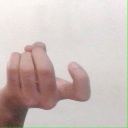
अक्षर: ज